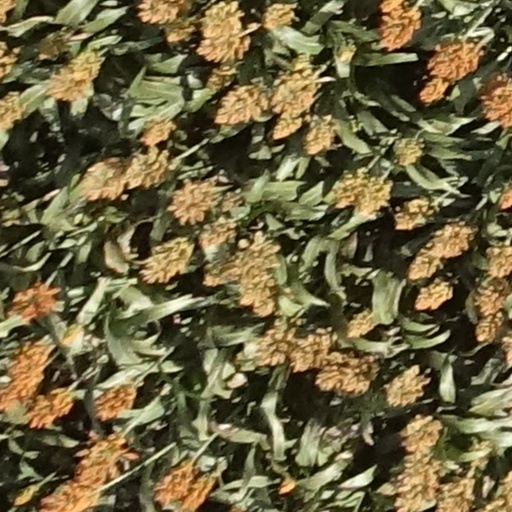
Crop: sorghum